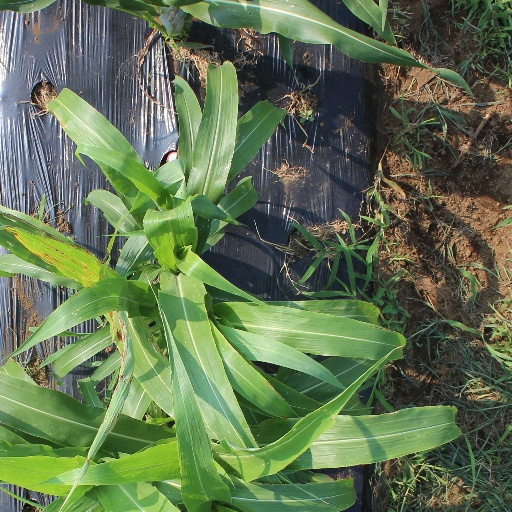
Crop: sorghum